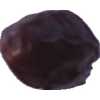
Label: dates